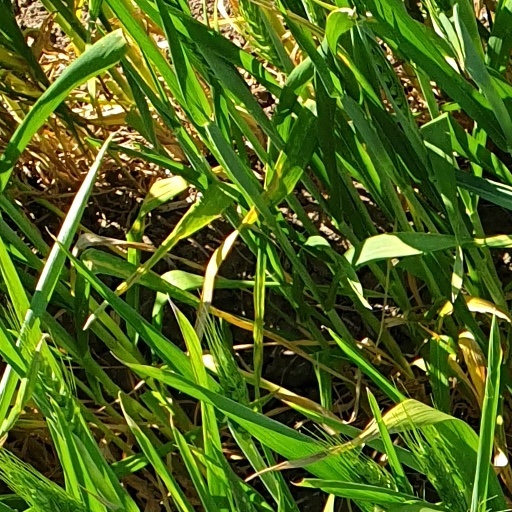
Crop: wheat